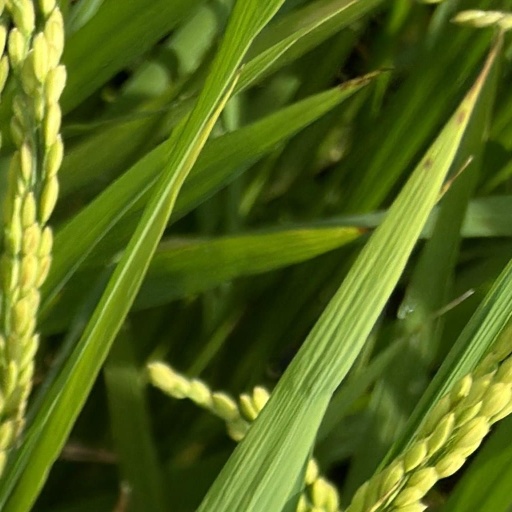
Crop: rice